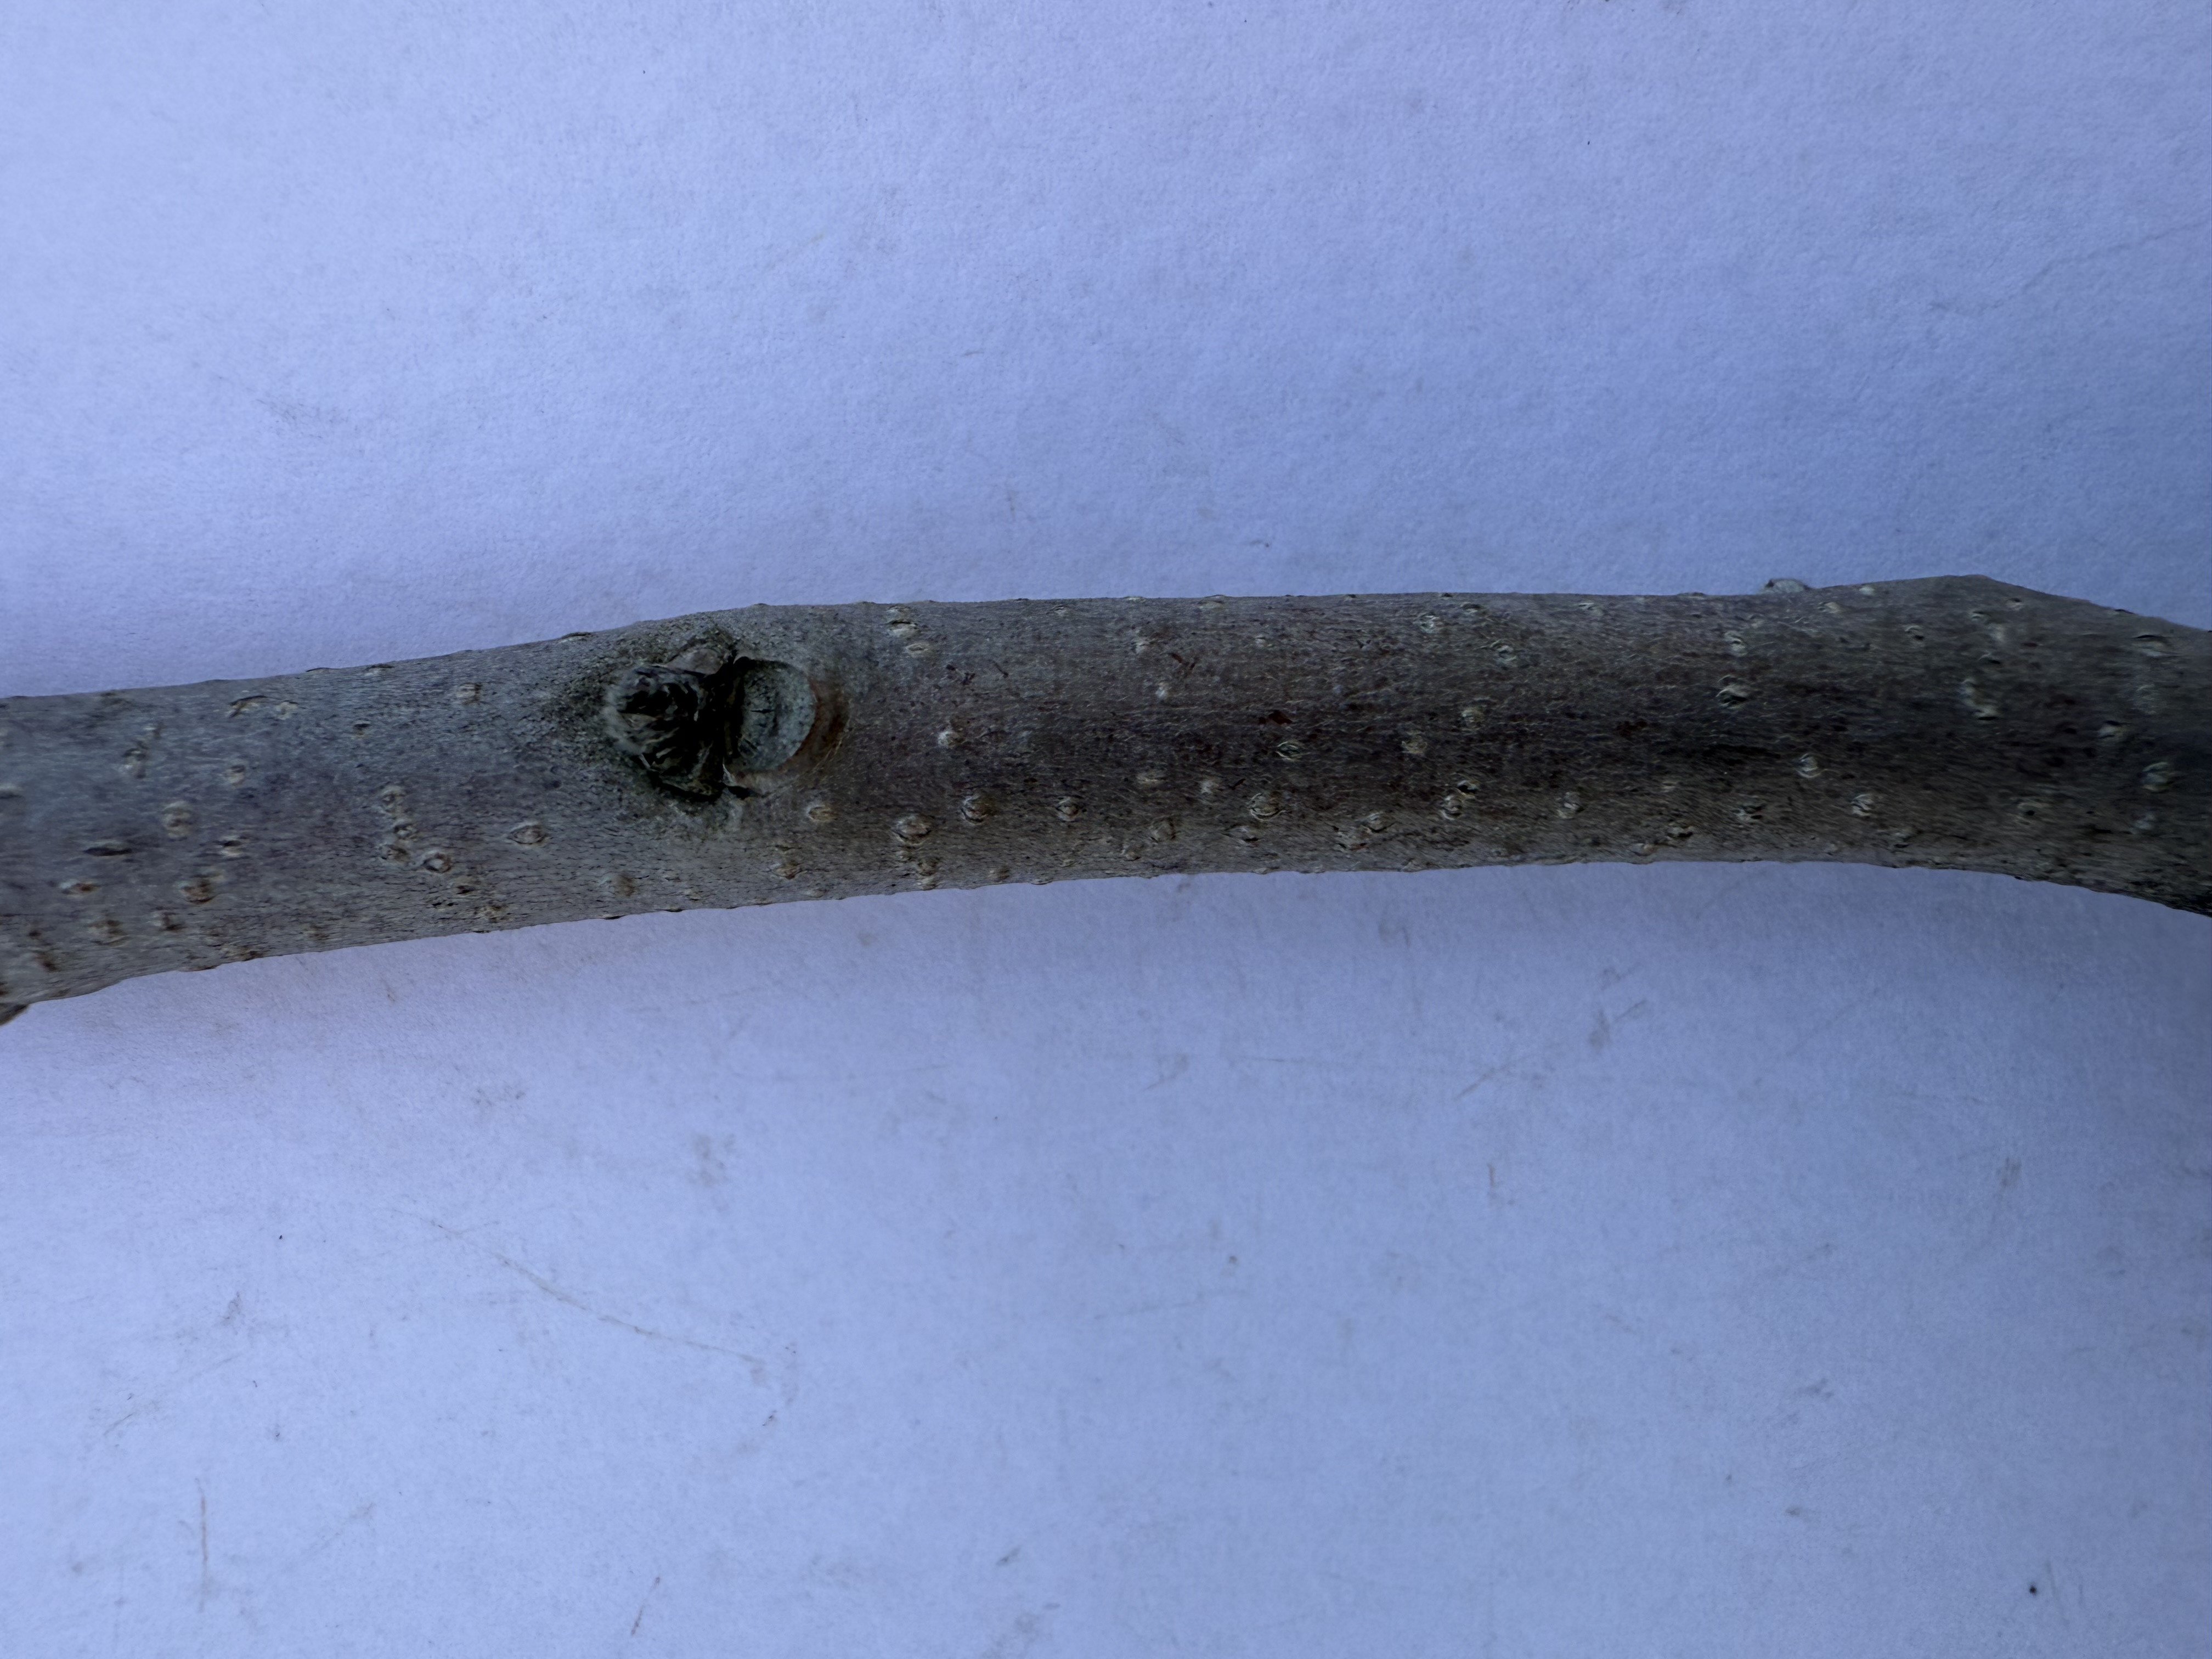
Variety: Hachiya Persimmon